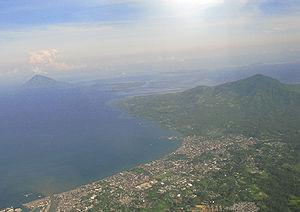
Manado Tua, en indonésien Pulau Manado Tua, littéralement en français « Vieille Manado », aussi appelée Babontehu, en indonésien Pulau Babontehu, est une île d'Indonésie située dans la mer de Célèbes, au nord de Sulawesi.
Les villes d'Indonésie ont en général le statut de kecamatan, une subdivision du kabupaten. Le kabupaten est lui-même une subdivision de la province.
Manado, ou encore Menado, est une ville du Nord de l'Indonésie sur l'île de Sulawesi. C'est la capitale de la province de Sulawesi du Nord.